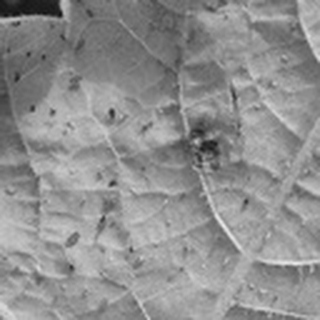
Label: cotton_aphids